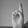
ASL letter: R